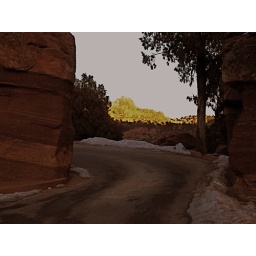
Framed between the red sandstone rocks lies the whitish Cathedral rock in the Garden of the Gods park illuminated by the sun.